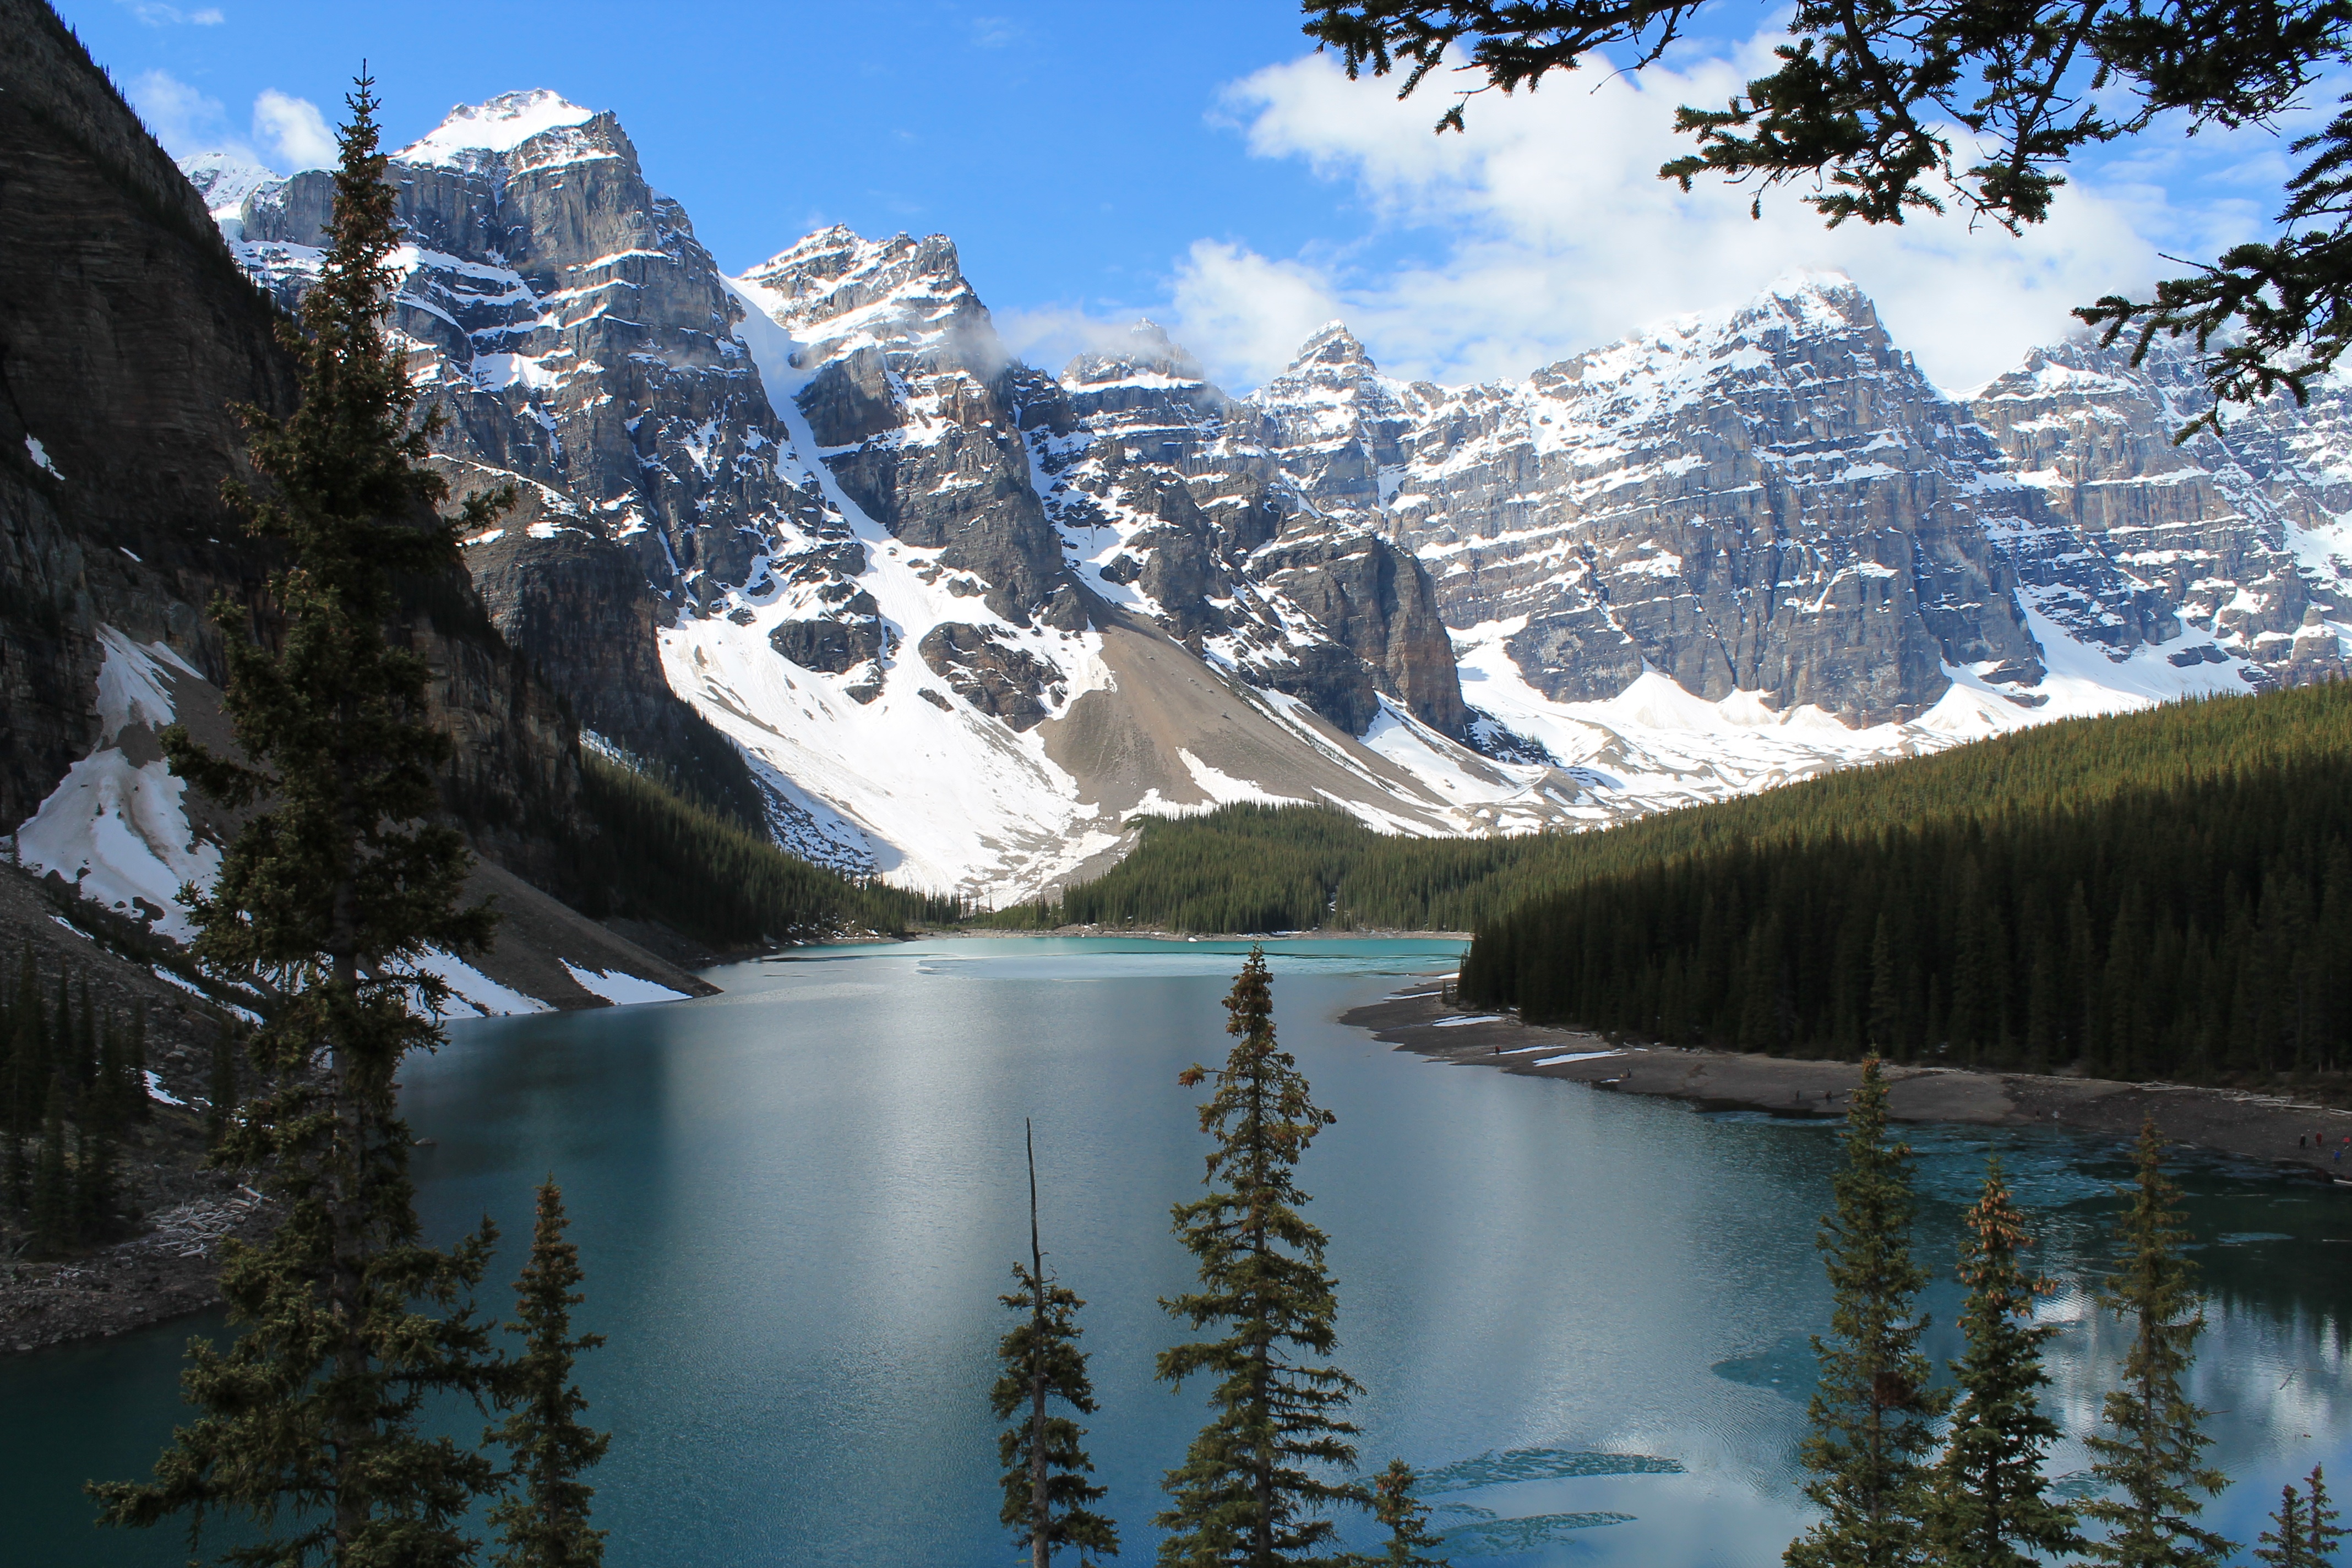
landscape, wilderness, mountain, snow, winter, lake, mountain range, reflection, fjord, season, alps, landform, mountain pass, mountainous landforms